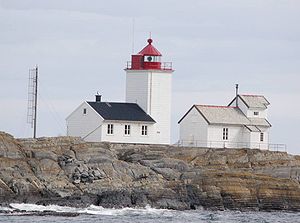
Langesund
Langøytangen fyr ligger mod syd på Langøya lige udenfor Langesund mod Skagerrak
Langesund er en by i Bamble kommune i Vestfold og Telemark fylke i Norge. Langesund ligger helt yderst ved grænsen mellem Ydre Oslofjord og Skagerrak ved indsejlingen til Frierfjorden. Langesund ligger på en halvø og har cirka 5.500 indbyggere.